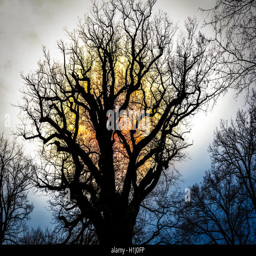
silhouette of an oak against the sun